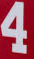
Number: 4